Xavier Hernandez (baseball)

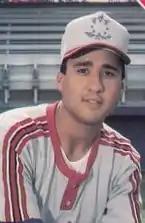
Hernandez with the Myrtle Beach Blue Jays in 1988

Hernandez played high school baseball at Thomas Jefferson High School in Port Arthur, Texas, where he led the Yellow Jackets to a 5-A State Title in 1983 with a 19-1 W/L record and was named the Texas High School Player of the Year. He attended and pitched for the University of Southwestern Louisiana (University of Louisiana-Lafayette) Ragin Cajuns. In 1985, he played collegiate summer baseball for the Orleans Cardinals of the Cape Cod Baseball League. He was selected by the Toronto Blue Jays in the 4th round of the 1986 MLB Draft.